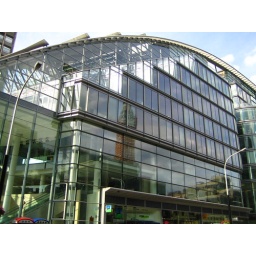
This is the large glass building in Victoria Street, London